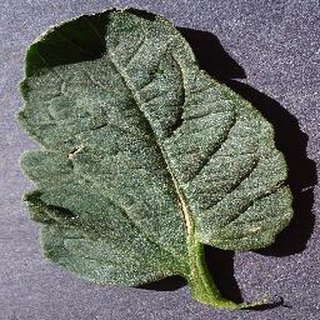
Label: healthy_tomato